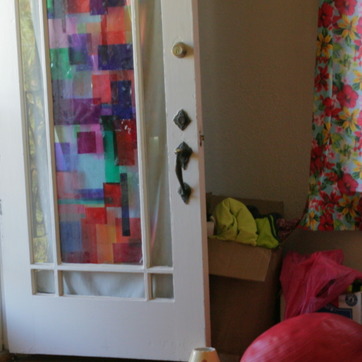
Material: metal